Samson's riddle

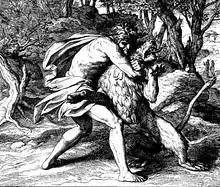
"Samson Slays a Lion", 1860 woodcut by Julius Schnorr von Karolsfeld

The tearing of the lion can be treated as a legendary description meant to exalt Samson as a superhuman hero, like other descriptions in the Samson cycle that demonstrate his prodigious physical strength. The motif of a hero defeating a lion is widespread in world folklore, and appears in other places in the Hebrew Bible; similar stories are told of David (1 Samuel 17:36) and of Benaiah (2 Samuel 23:20).